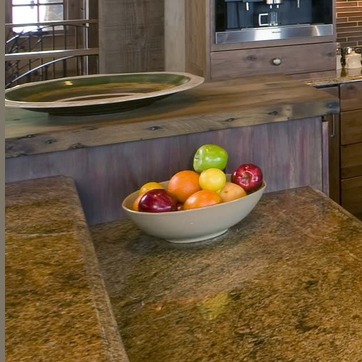
Material: food